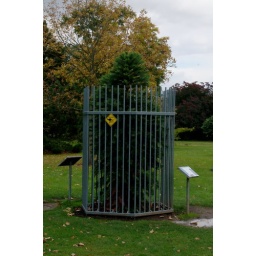
Expensive tree with a fence around it at Kew Gardens